Grumman S-2 Tracker

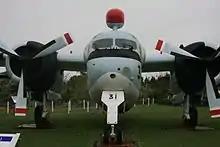
Japan Maritime Self-Defense Force S2F-1 at Kanoya Air Base

In 1954, de Havilland Canada (DHC) entered into a contract to build 100 Trackers under license to replace the outmoded Grumman TBM-3E Avengers being used by the Royal Canadian Navy (RCN). 99 Trackers were actually built by DHC, with the first Canadian-built aircraft flying on 31 May 1956. From 1957 onwards, these aircraft operated from the newly deployed aircraft carrier and various shore bases. All the Canadian Trackers were built to the earlier "A" model airframe design with a length of (cf. for later model Trackers) in order to fit in "Bonaventure"s hangar. In 1960–1961, 17 CS2F-1 aircraft, which had been relegated to training and utility duties by the CS2F-2, were transferred to the Royal Netherlands Navy. From 1964, 45 CS2F-2s were upgraded by fitting revised electronic equipment and sensors, becoming CS2F-3s. Also in 1964, a pair of CS2F-1 aircraft were stripped of armament and ASW electronics, converted to transports, and subsequently used for carrier onboard delivery. The CS2F-1, -2, and -3 were redesignated as the CP-121 Mk.1, Mk. 2, and Mk. 3 respectively following the unification of Canadian forces in 1968.